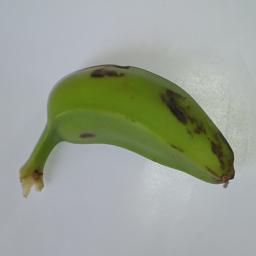
Banana variety: Champa Kola